Disciplin A Kitschme

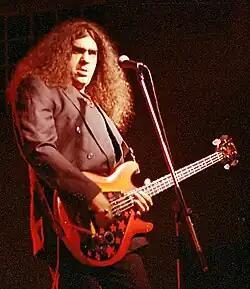
Dušan Kojić "Koja" in concert at Belgrade's Students' Cultural Center in 2000

At the beginning of his staying in London, Kojić performed instrumental rhythm & blues in London clubs with former Zabranjeno Pušenje keyboardist Džihan Dado. With three other Yugoslav emigrants, former Ekatarina Velika bassist Bojan Pečar, former Riblja Čorba guitarist and singer-songwriter Nikola Čuturilo and drummer Momo, he formed the band Lost Children, which performed covers of songs by Yugoslav 1970s rock bands. For a time, he worked with local musicians in the bands It's Good To Smoke and Brushstick Blues.